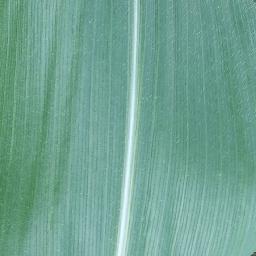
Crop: corn
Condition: (maize)_healthy